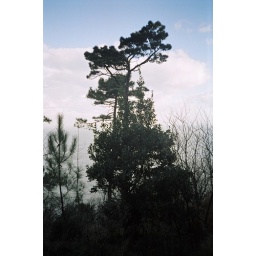
a pine tree of some sorti in San Sebastian